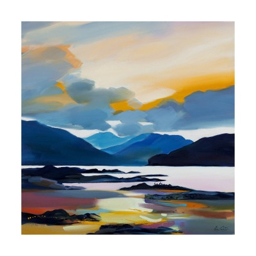
colour in the sound by person